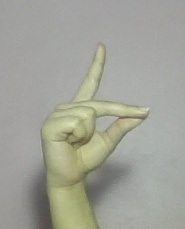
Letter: ta